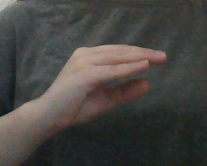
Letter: jeem